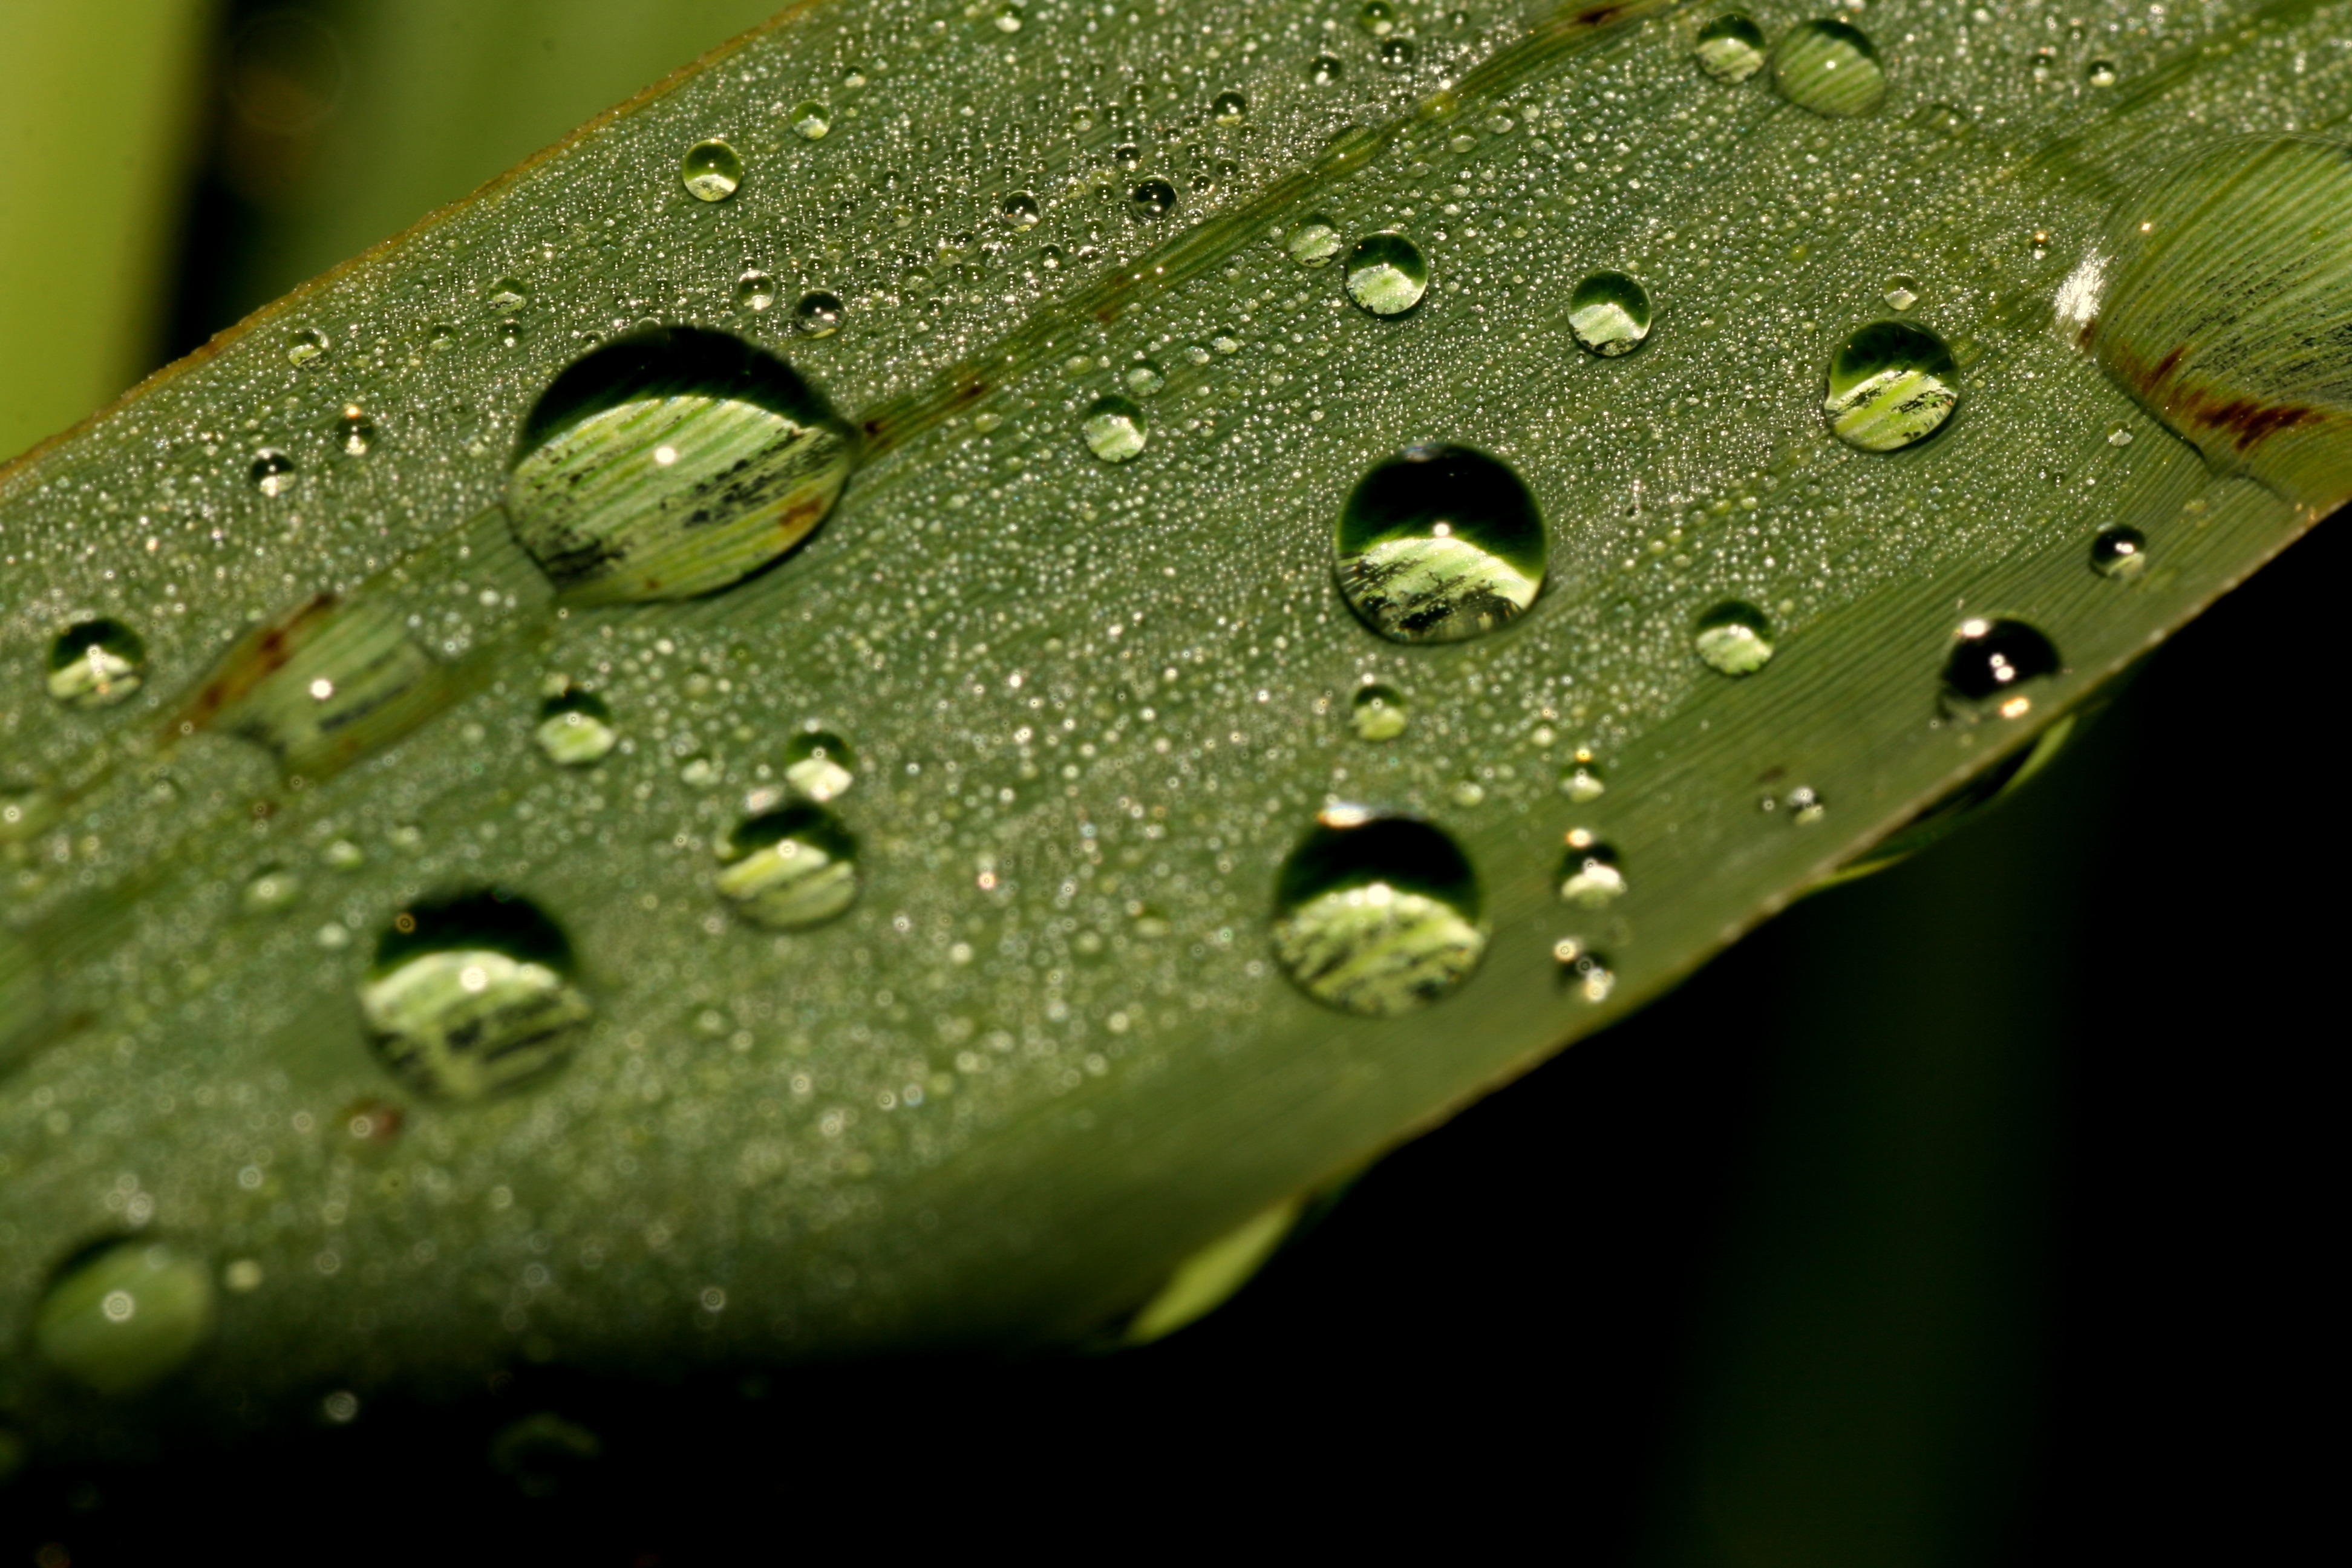
water, drop, dew, plant, rain, leaf, flower, green, fauna, close up, drops, moisture, macro photography, plant stem